José María Gil-Robles

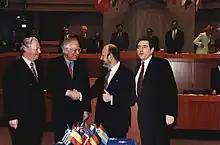
Gil-Robles (second from right) in 1998.

In 1989, and after the re-foundation of People's Party, Marcelino Oreja asked Gil-Robles to accompany him in the candidacy for the 1989 European Parliament election. Gil-Robles was elected member of the European Parliament in the elections that took place in July, as part of the European People's Party, party of which he was vice-president between 1990 and 1992.